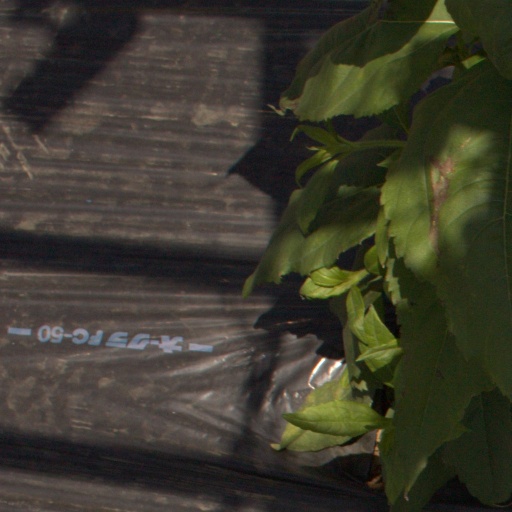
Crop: Jerusalem artichoke